Copying Beethoven

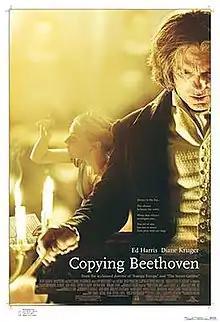
Theatrical release poster

Copying Beethoven is a 2006 American dramatic film released by Metro-Goldwyn-Mayer Pictures and directed by Agnieszka Holland which gives a fictionalized take on the triumphs and heartaches of Ludwig van Beethoven's last years.